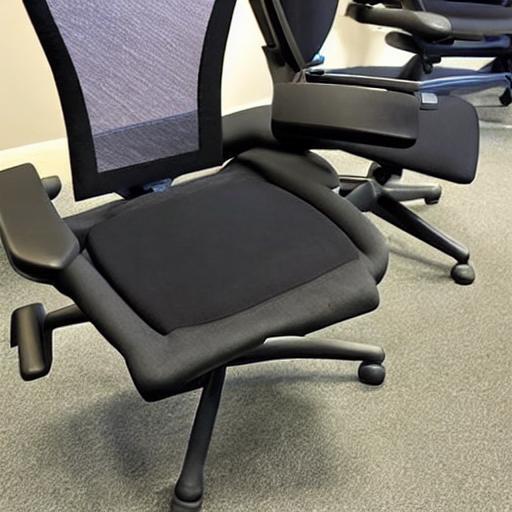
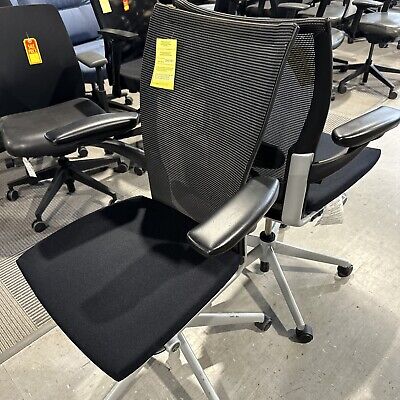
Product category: items_chair
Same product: no